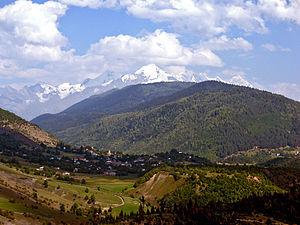
Le pic Tetnouldi est un mont proéminent de la partie centrale de la chaîne du Grand Caucase, situé dans la région géorgienne de Svanétie. Selon la plupart des sources, le Tetnouldi est le 10ᵉ plus haut sommet de tout le Caucase. Les flancs de la montagne sont glacés à partir de 3 000 mètres d'altitude.